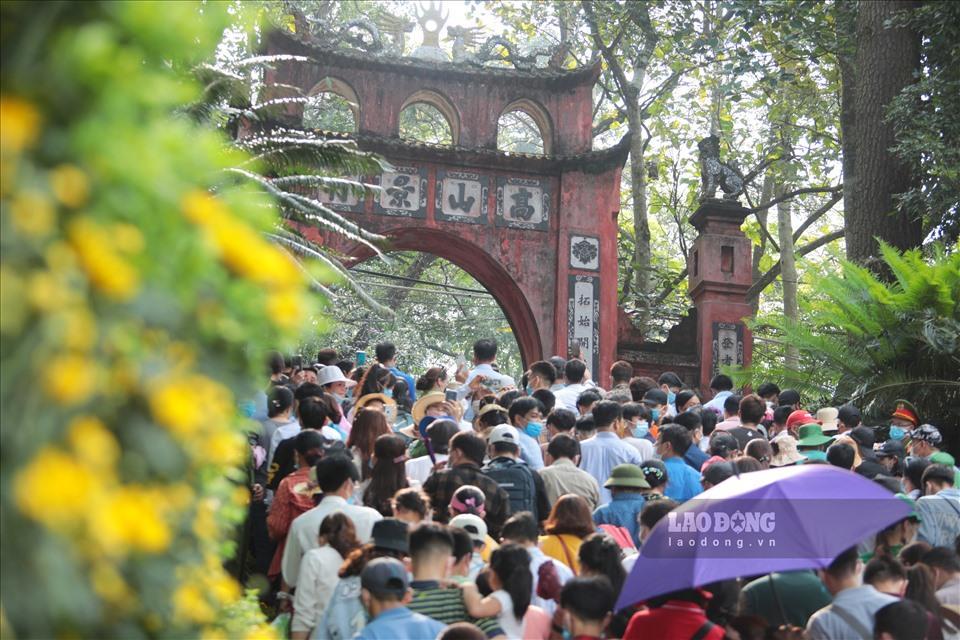
có nhiều người đang xuất hiện gần một cánh cổng cổ